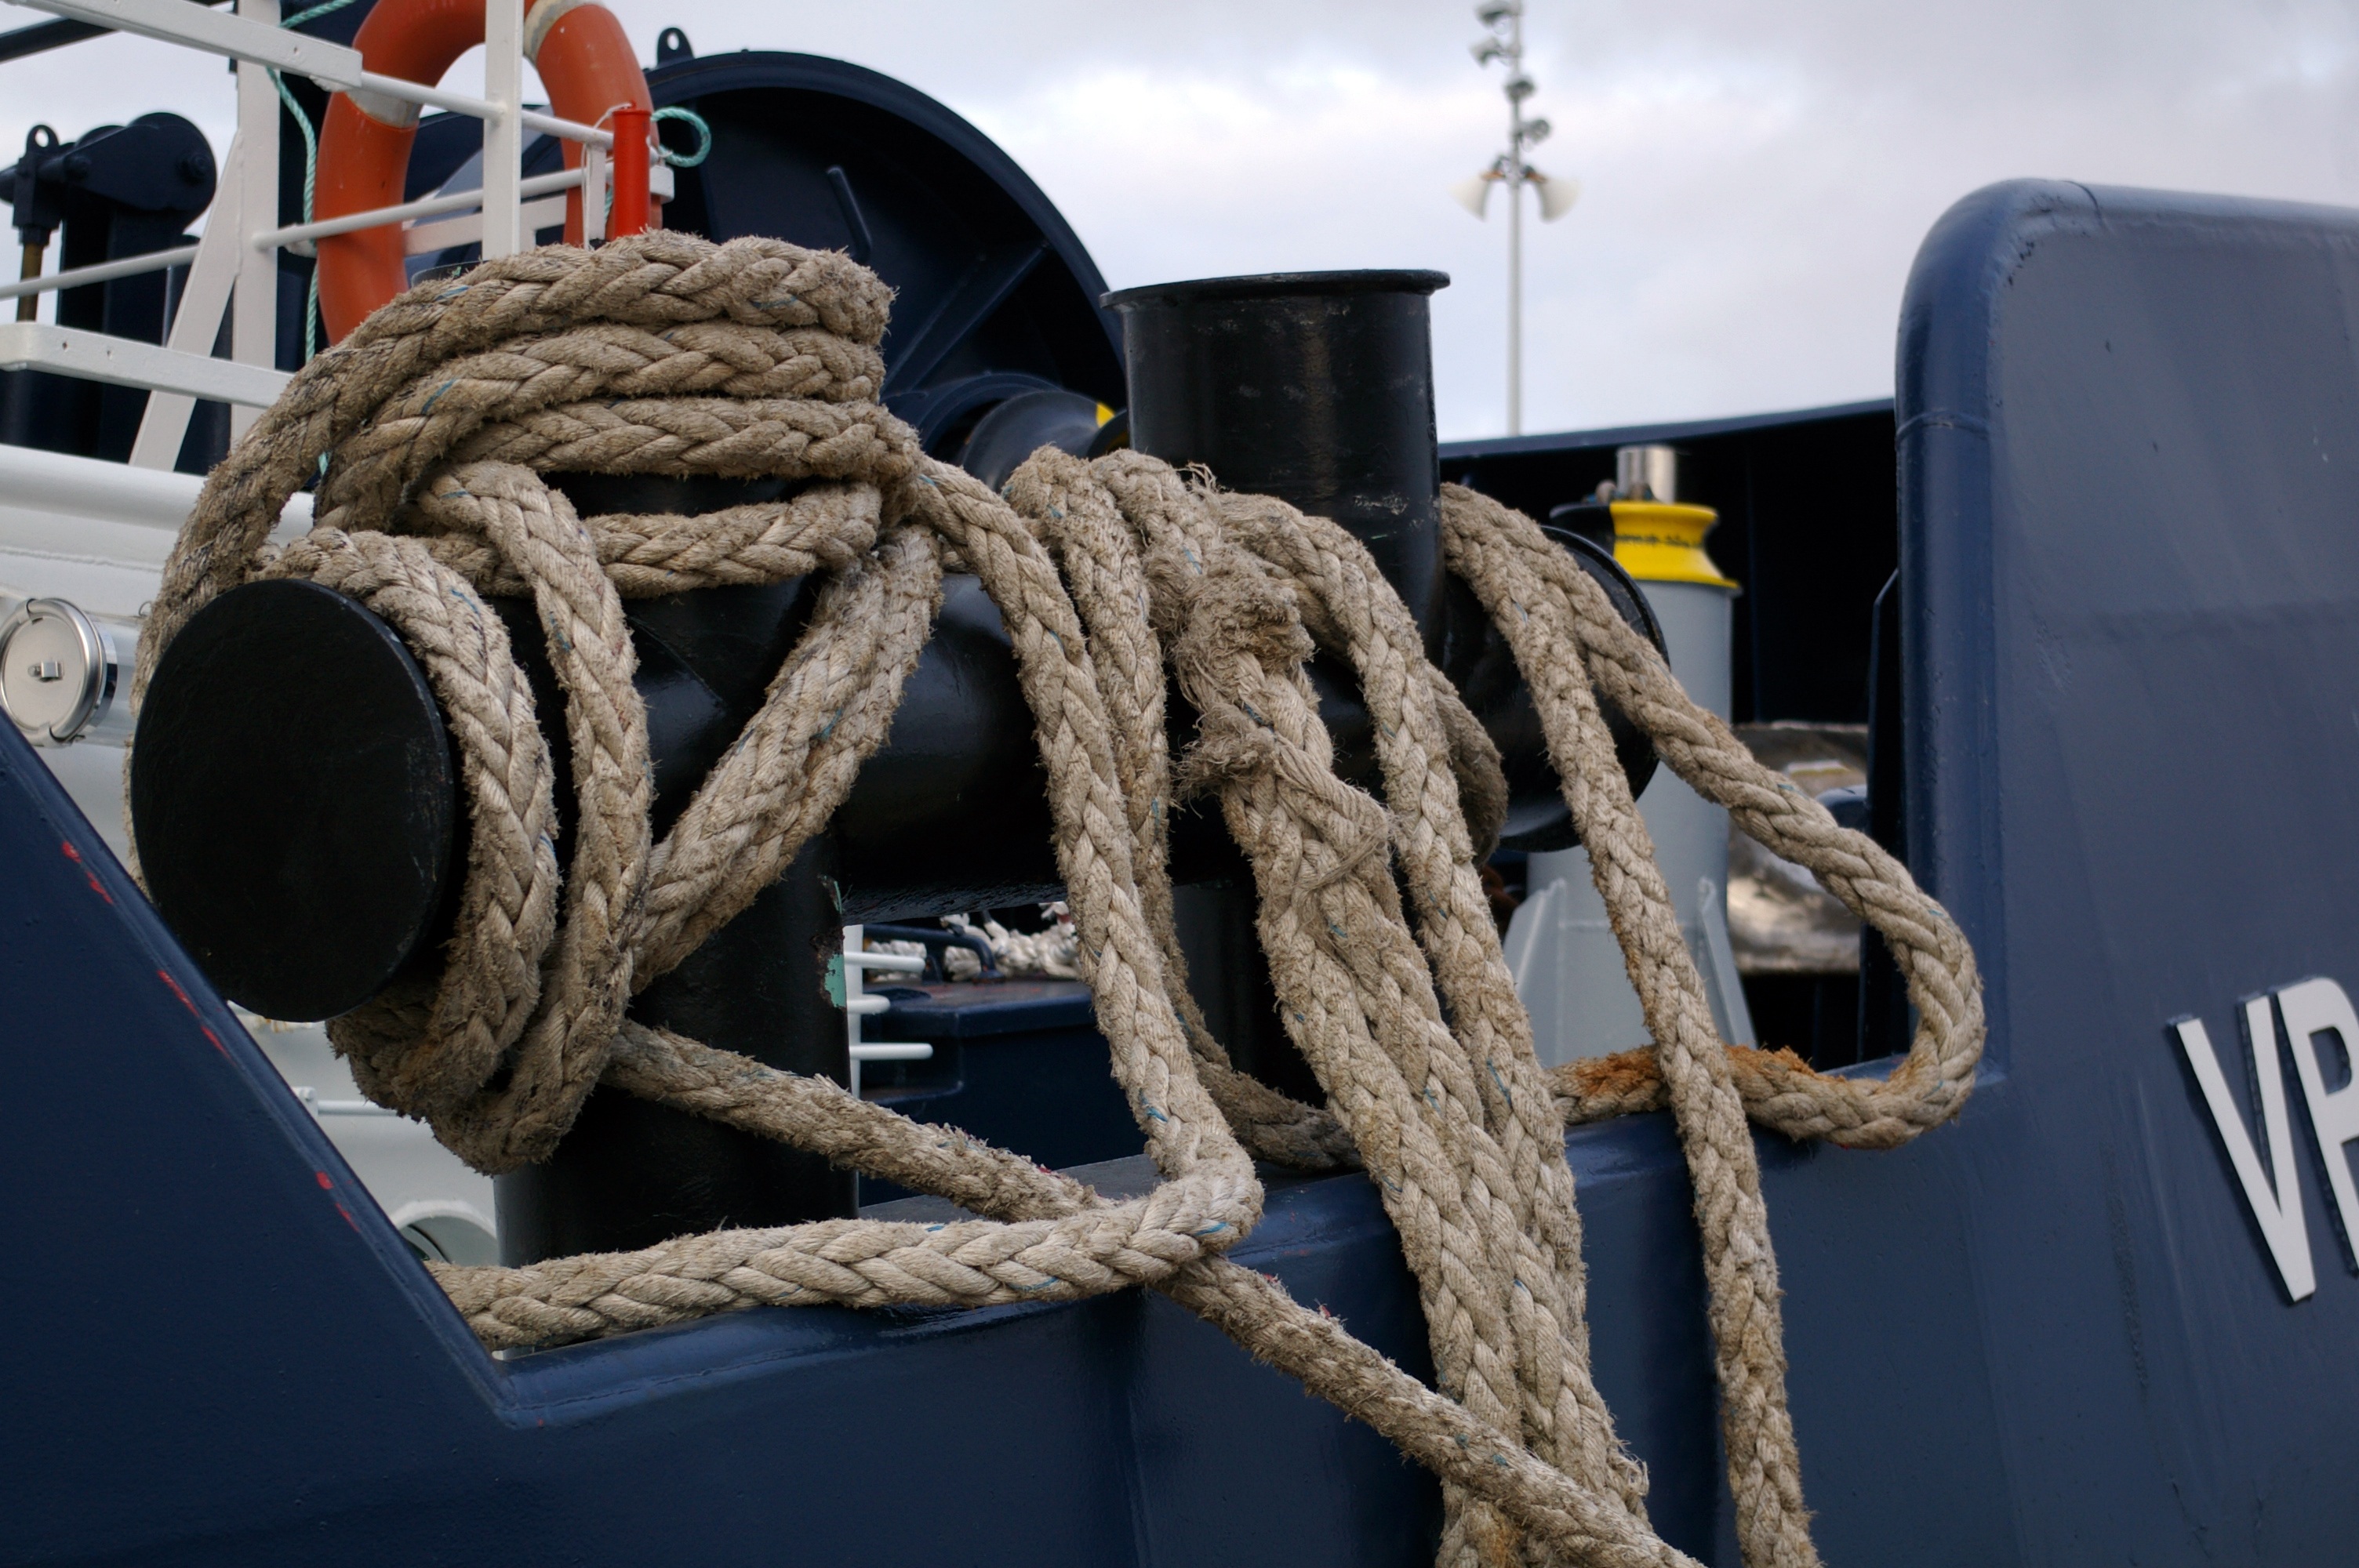
sea, water, ocean, rope, boat, wheel, coastal, france, vehicle, fishing, fisherman, mast, color, blue, port, netting, wharf, anchorage, trawler, fishing port, fisherman boat